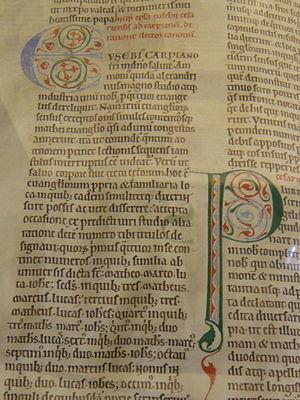
La Bible de Lambeth est un manuscrit enluminé de la Bible exécuté vers 1150-1170 à Canterbury. Il est conservé partiellement, le premier tome complet au Lambeth Palace à Londres et le second tome incomplet au Maidstone Museum & Art Gallery dans le Kent